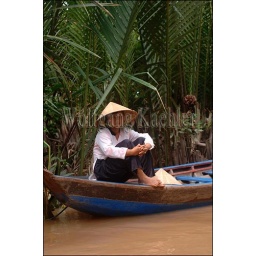
Vietnam, near saigon (Ho chi minh city), mekong river delta, woman with cone hats (Non la) In boat